Robbie Shepherd

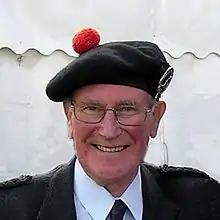

Dr Robert Horne Shepherd (28 April 1936 – 1 August 2023) was a Scottish broadcaster and author who was known for presenting shows on BBC Radio Scotland and for writing a column in Doric for Aberdeen's "Press and Journal" newspaper.